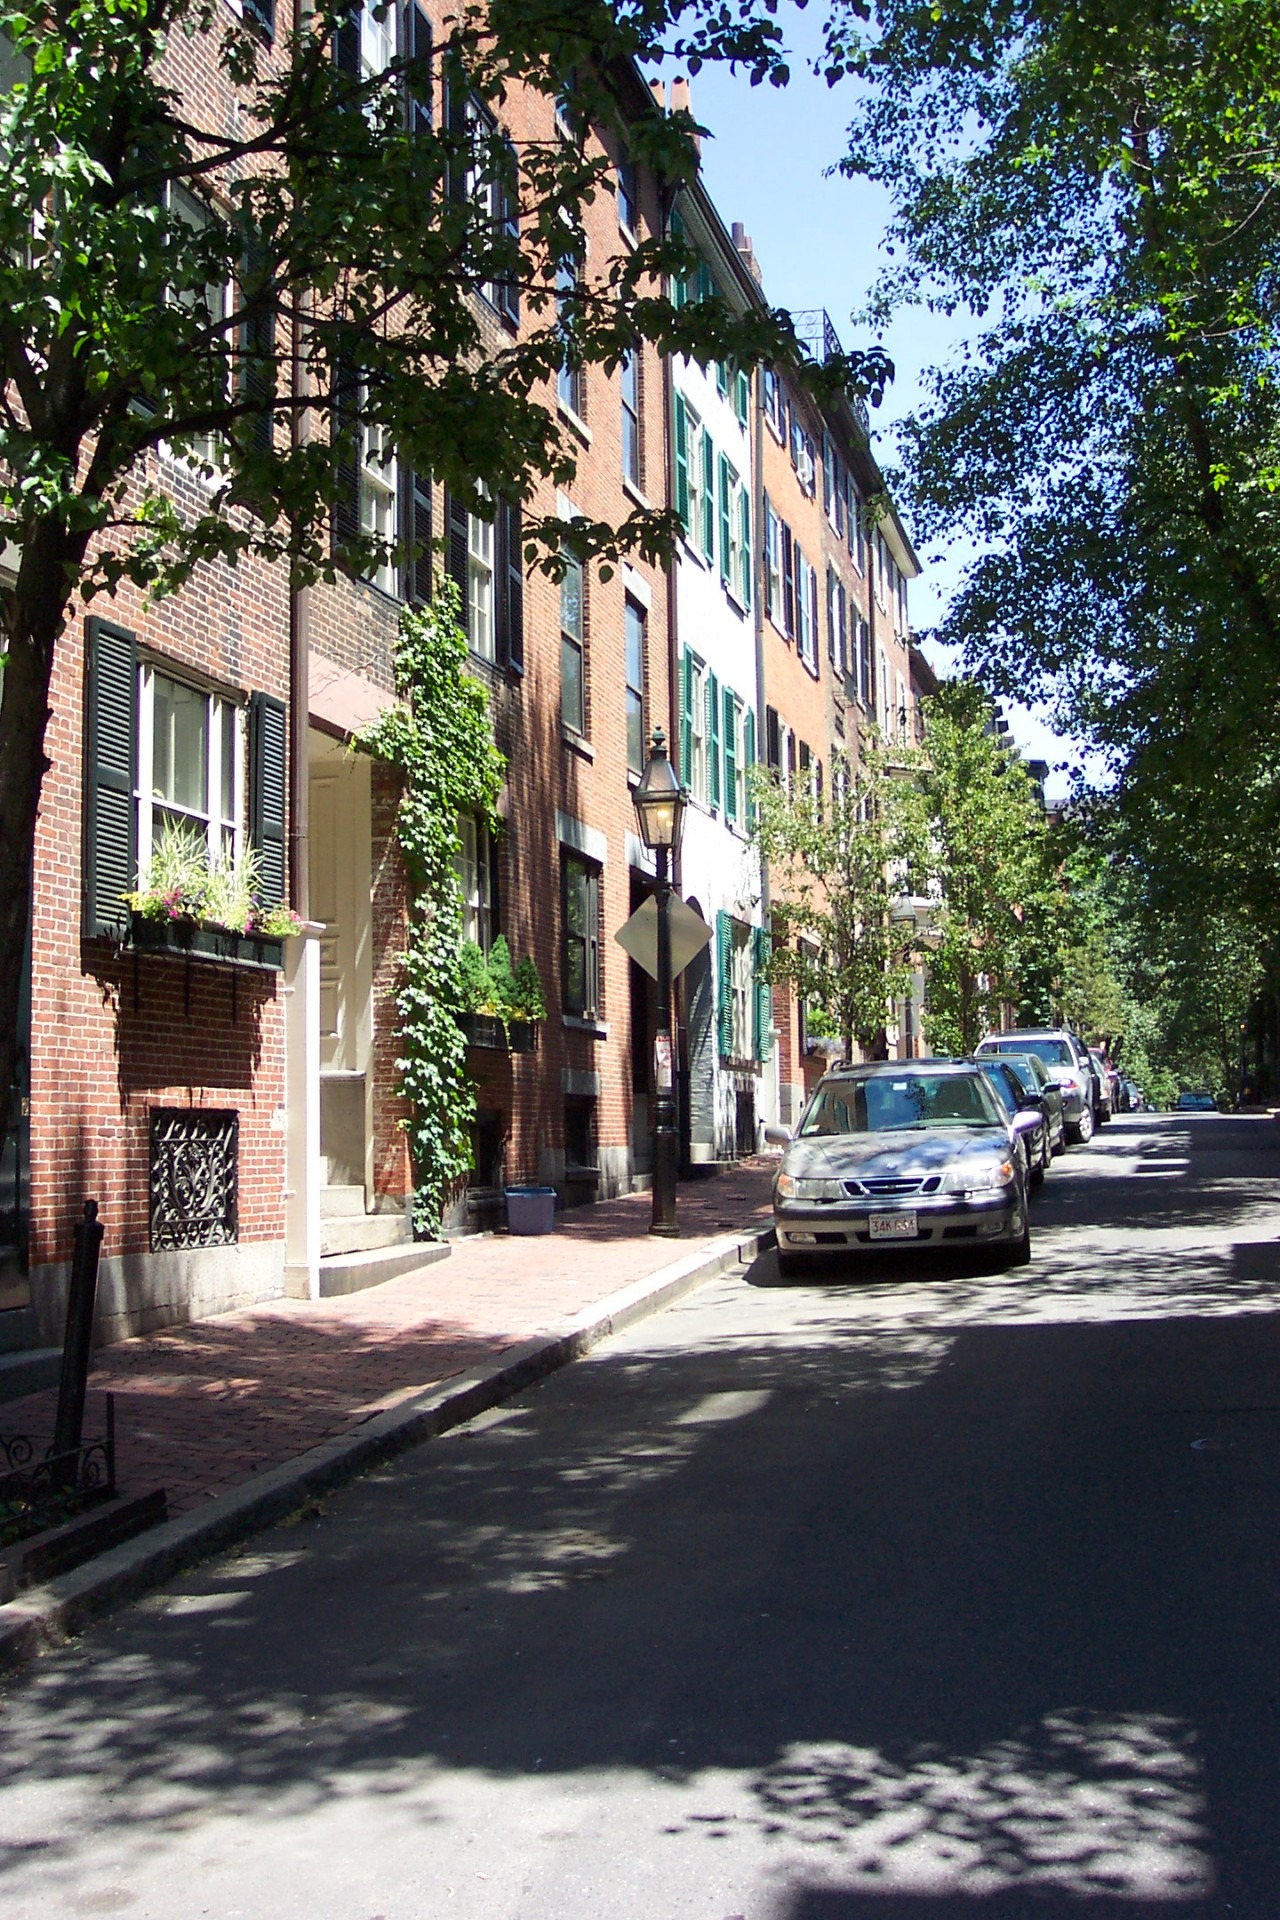
tree, architecture, structure, road, street, house, town, building, alley, home, urban, village, suburb, construction, landmark, exterior, lane, waterway, boston, engineering, design, infrastructure, estate, architectural, neighbourhood, architecture design, urban area, residential area, human settlement, beacon hill